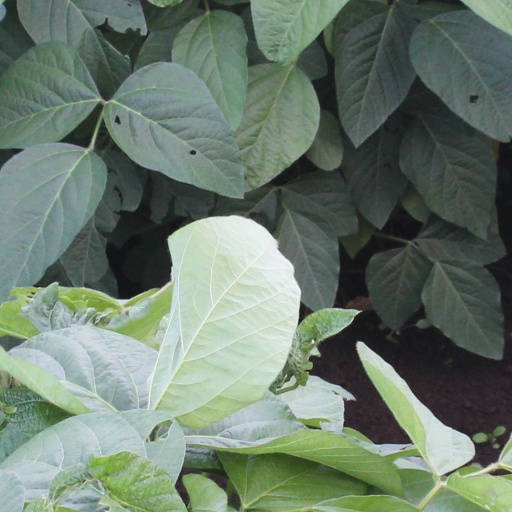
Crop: soybean